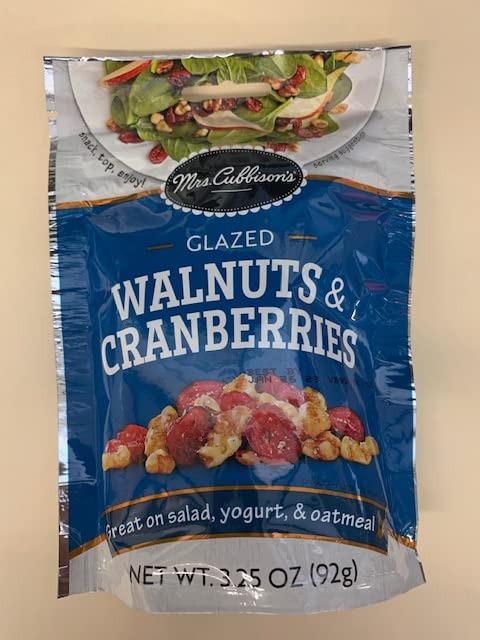
Item Name: Mrs. Cubbison's Glazed WALNUTS & CRANBERRIES 3.25 OZ
Product Description: Contains bioengineered food ingredients. Snack, top, enjoy! The perfect crunchy, sweet, tangy blend of Walnut Pieces & Dried Cranberries. From your morning oatmeal to a spinach salad, Mrs. Cubbison's makes it easy to add the finishing touch that makes your meal delicious. MrsCubbisons.com. Visit us at MrsCubbisons.com.
Value: 3.25
Unit: Ounce

Price: 9.85